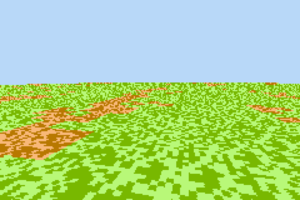
Le Mode 7, apparu initialement sur la console de jeu Super Nintendo, est un mode graphique d'application de texture qui permet à un arrière-plan d'être pivoté et redimensionné par des procédés de rotation et de zoom. En modifiant à chaque ligne horizontale l'échelle et l'angle de ce plan, un effet de perspective peut être créé, transformant ainsi le plan en un sol incliné et texturé.